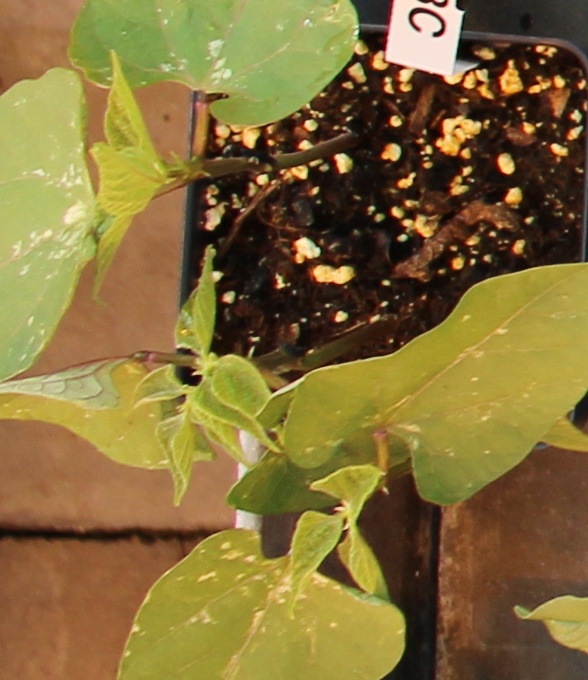
Label: Blackbean